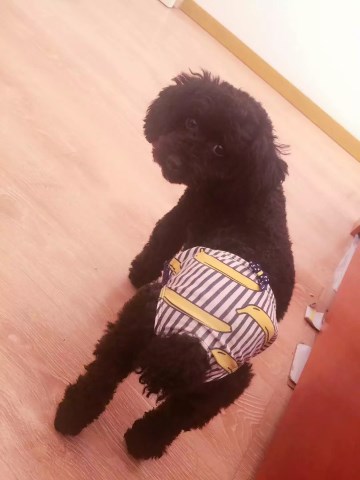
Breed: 7449-n000128-teddy